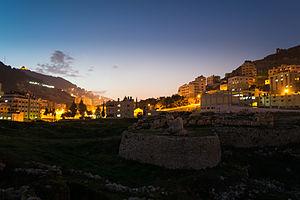
Sichem ou Shekem, est une ville historique de la région de Canaan fondée au XIXᵉ siècle av. J.-C..La ville est située à environ deux kilomètres de l'actuelle Naplouse en Cisjordanie.